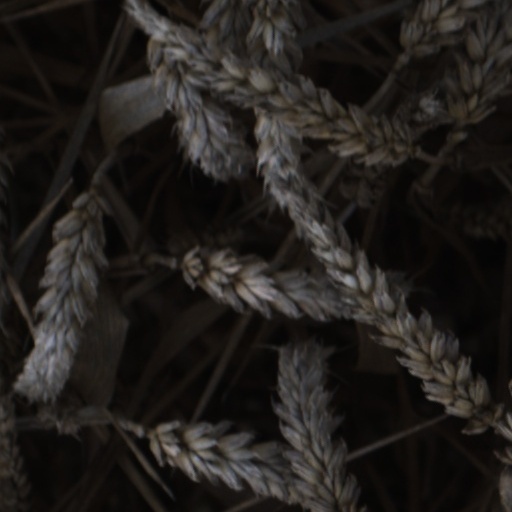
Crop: wheat